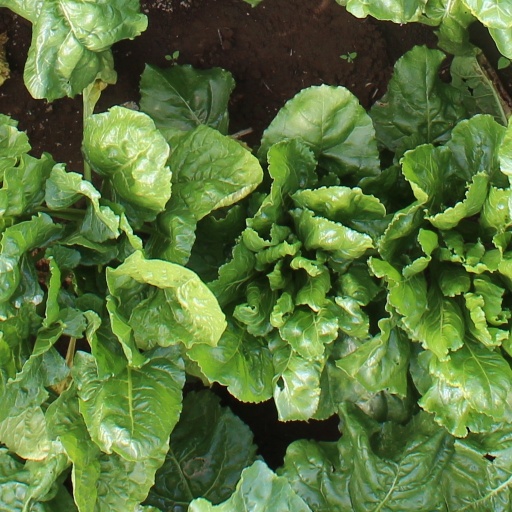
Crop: sugar beet